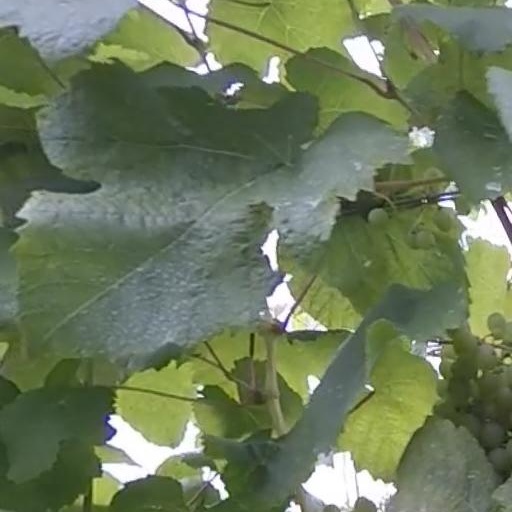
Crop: grape